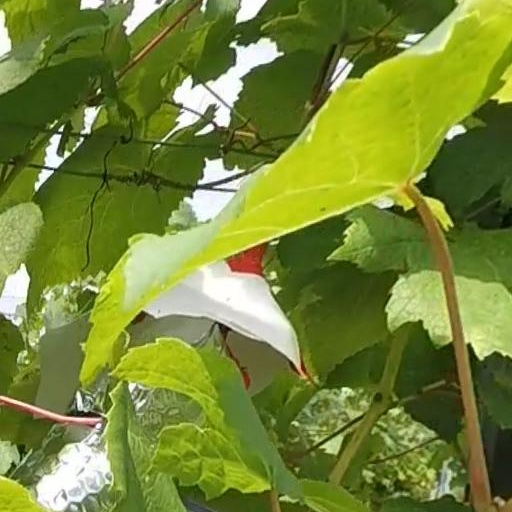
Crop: grape